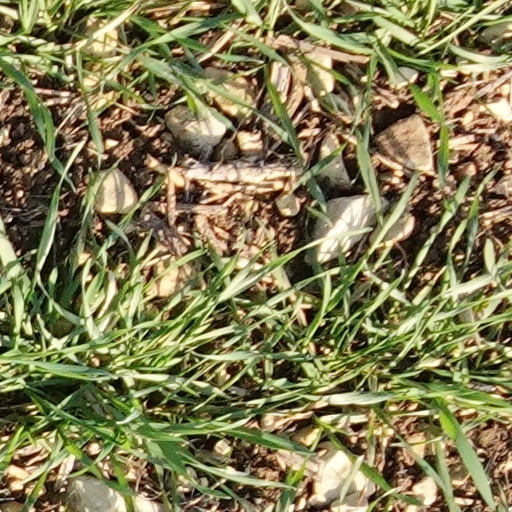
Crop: wheat